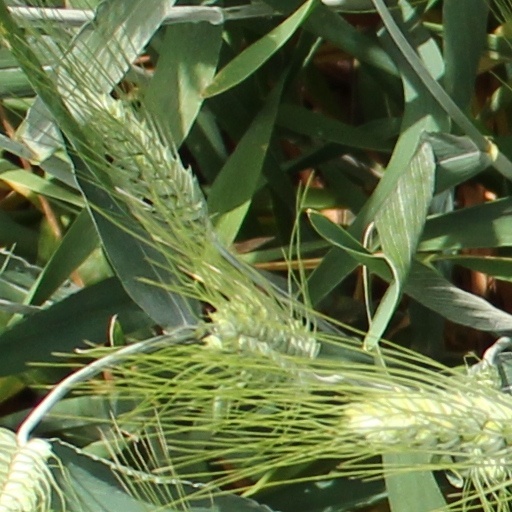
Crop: wheat